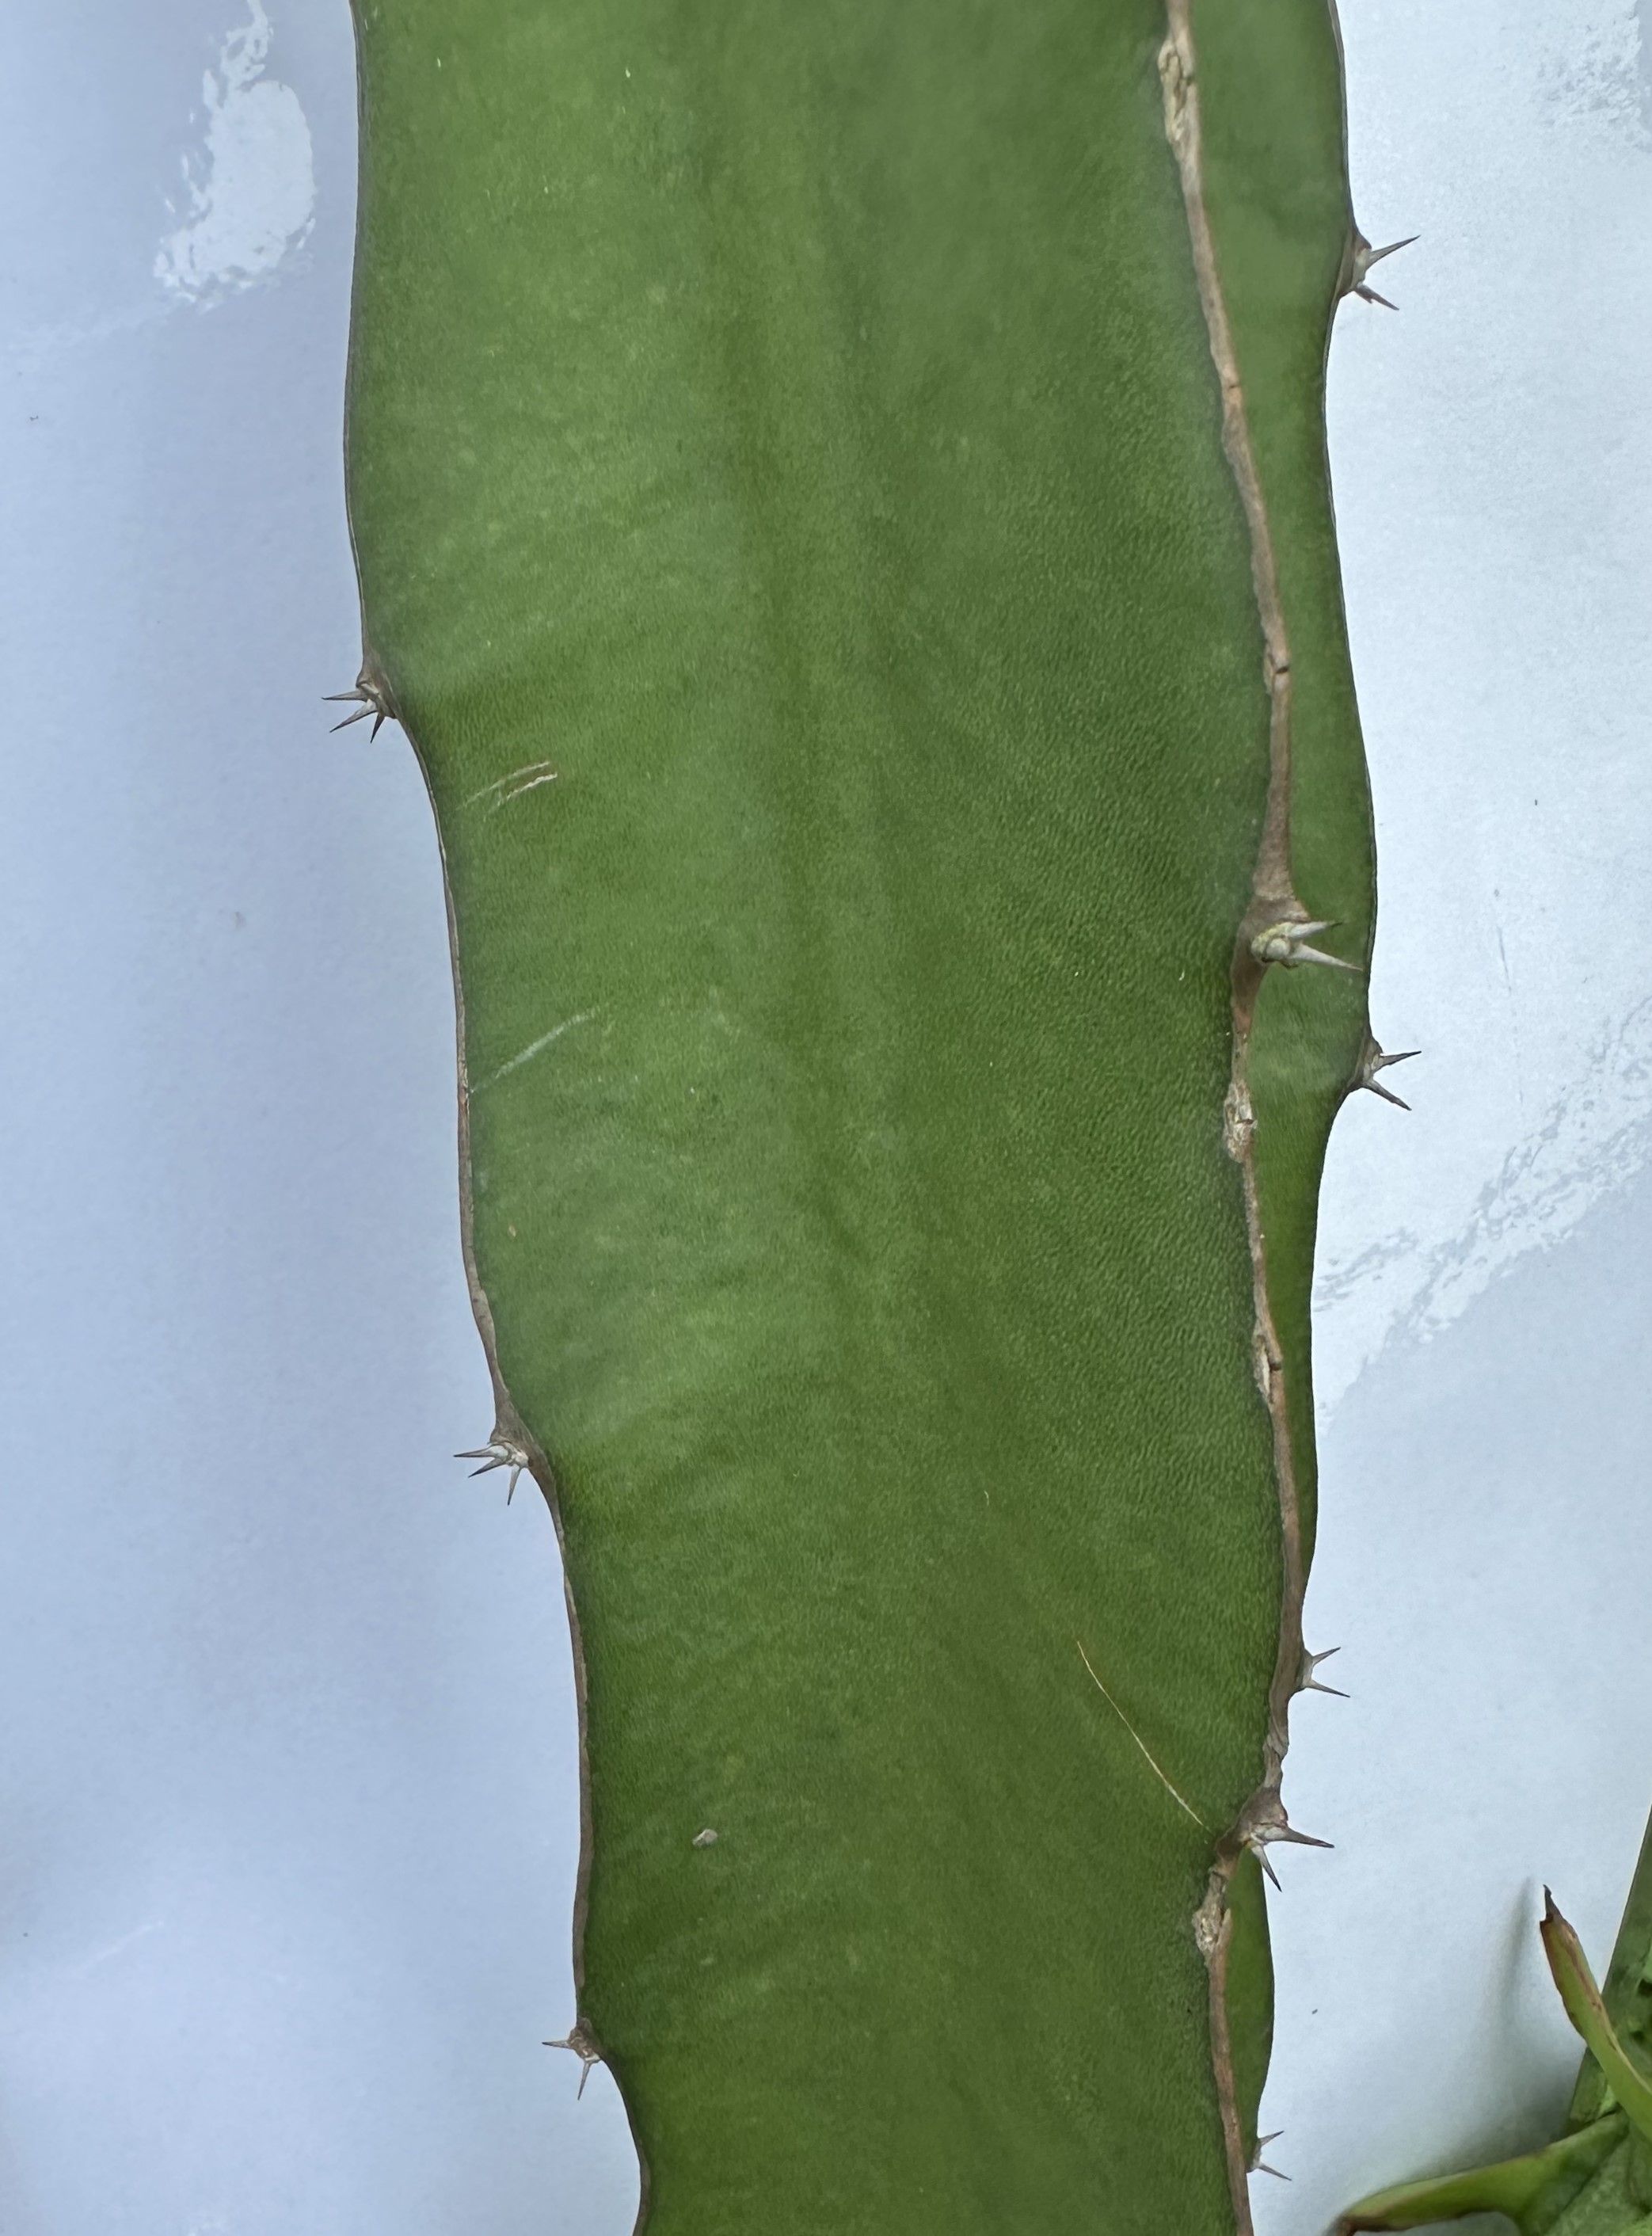
Label: Good leaf